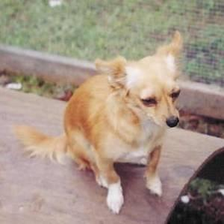
Species: dog
Breed: chihuahua